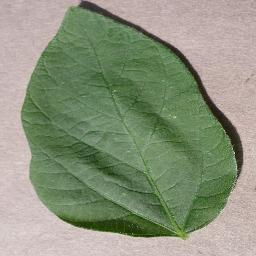
Label: Soybean___healthy